Tofutti

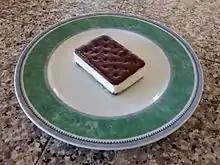
"Tofutti Cuties" ice cream sandwich

Tofutti Brands Inc. is a U.S. company based in Cranford, New Jersey, that makes a range of soy-based, dairy-free foods under the "Tofutti" brand that was founded by David Mintz. Tofutti sells an ice cream substitute for the lactose-intolerant, kosher parve, food allergy sensitive, vegetarian, and vegan markets.